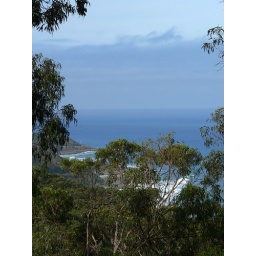
This was the view from the balcony of the holiday house we rented in Kennet River.